Gemäldegalerie, Berlin

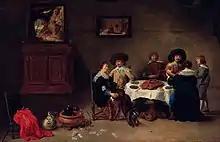
"Company at a Meal" by David Teniers the Younger

The collection is arranged more or less chronologically starting from the entrance and moving toward the farthest room; however there are many doors back to the long central space, so it is straightforward to reach any other room at any point. The visitor chooses between southern, mainly Italian, art to the left, and German and Flemish art to the right. Completing the circuit takes the visitor first forward, then backward, in time. The numbering system starting on the north side of the museum covers mostly Northern European art, then British art. A visitor following along the southern side will go through mostly Italian and Southern European art. The main floor galleries contain some 850 works in 53 rooms, with around 400 more in several rooms off a corridor downstairs, which are also open to visitors.